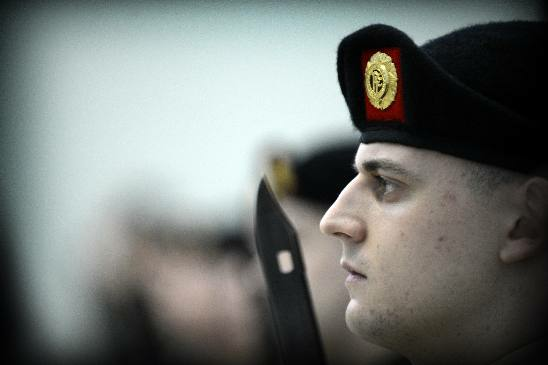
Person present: Yes